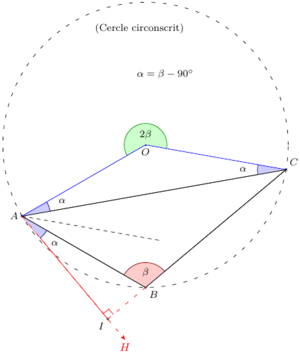
Théorème de Nagel - Figure B
Il existe plusieurs théorèmes de Nagel, tous liés à la géométrie du triangle.